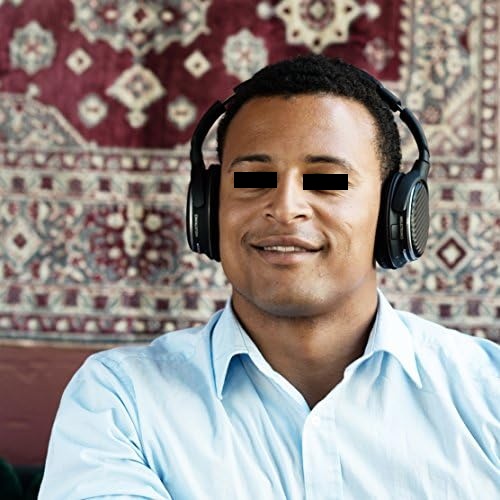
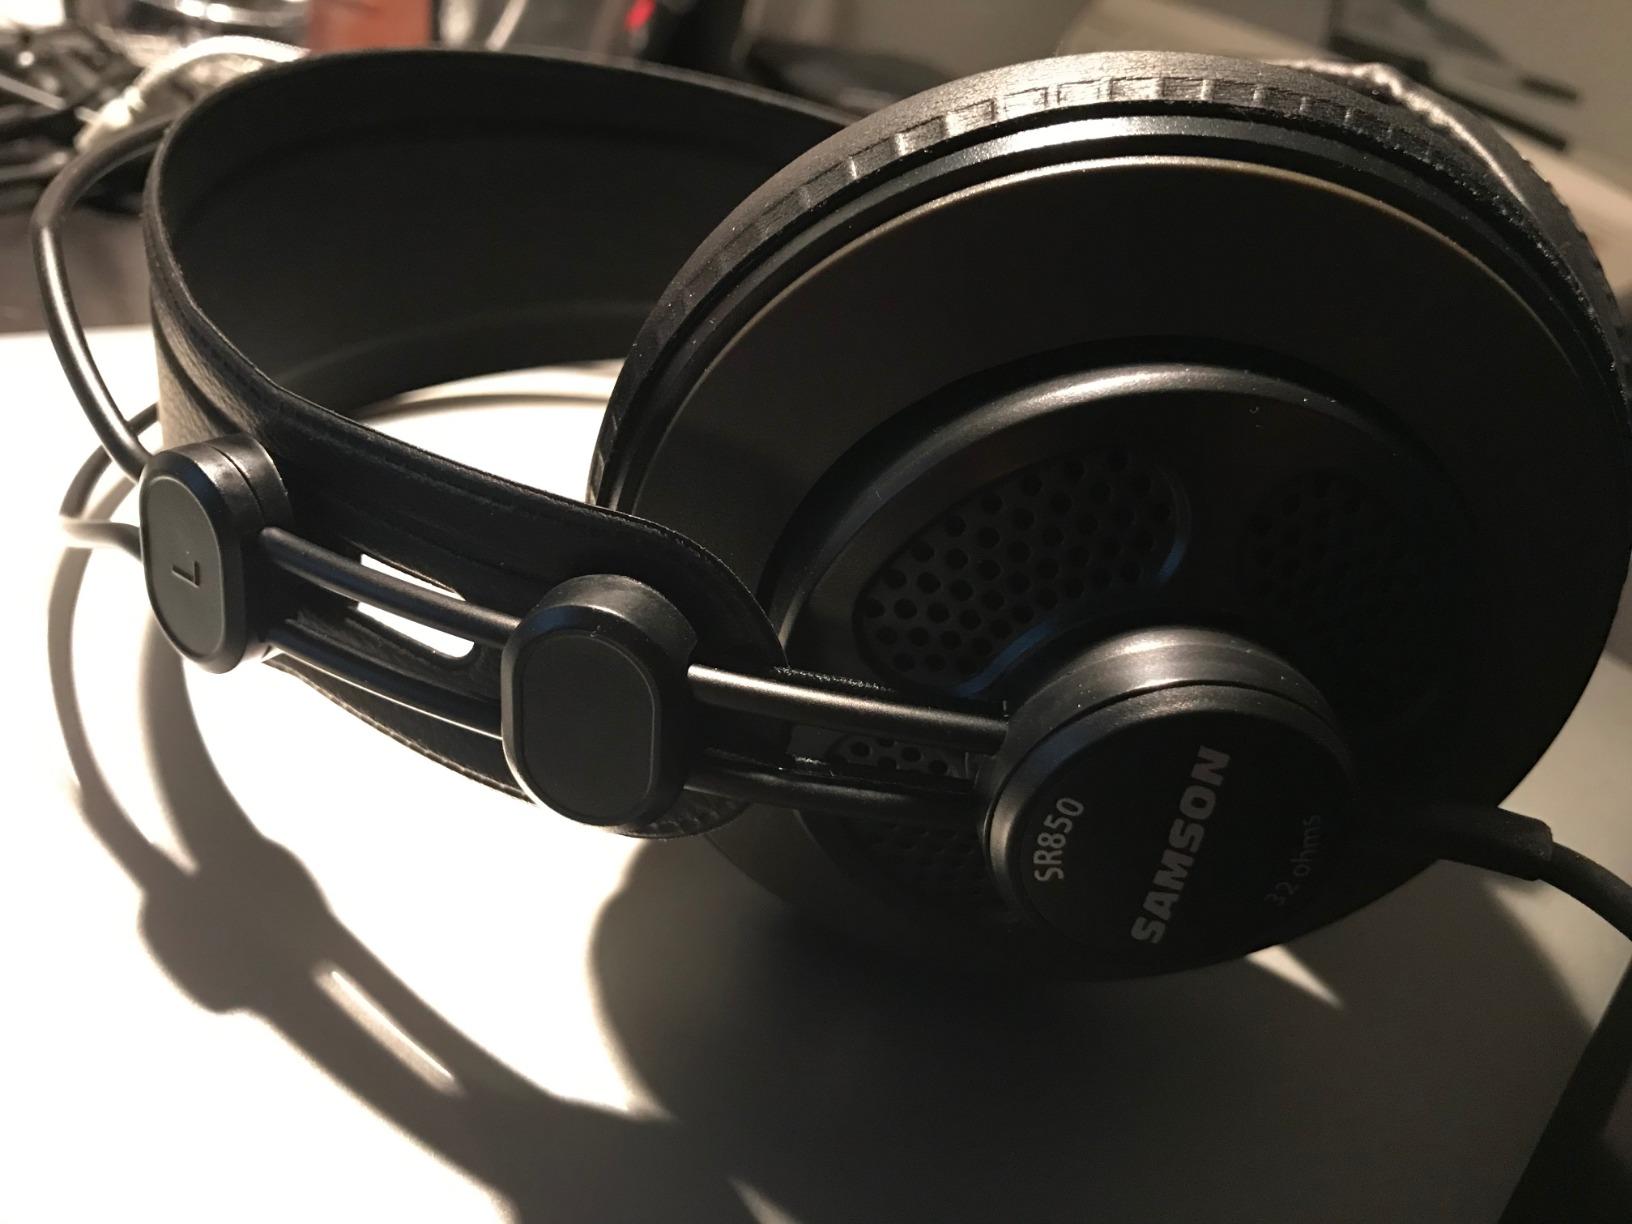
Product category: headphones
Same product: no